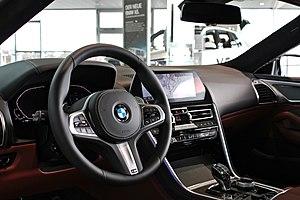
La Série 8 II est une berline grand tourisme produite par le constructeur automobile allemand BMW et commercialisée à partir de novembre 2018. Elle est commercialisée en coupé et cabriolet, et une troisième version coupé 4 portes existe dénommée Gran coupé.